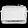
Label: Bag